Vispipuuro

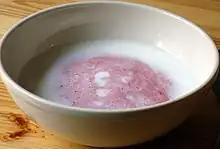

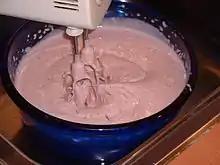
Whisking while it is cooling down in water filled kitchen sink

Vispipuuro ("whipped porridge"), russedessert (Norwegian), vispgröt/klappgröt/klappkräm (Swedish name), debesmanna (Latvian name), or mannavaht (Estonian name) is a sweet, wheat semolina ("manna") cold porridge made with berries, usually lingonberries.